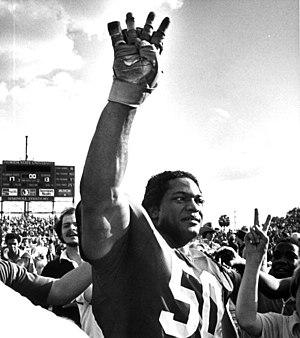
Ron Simmons saluant le public d'un stade de football américain.
Ron Simmons est un catcheur américain et un joueur de football américain.